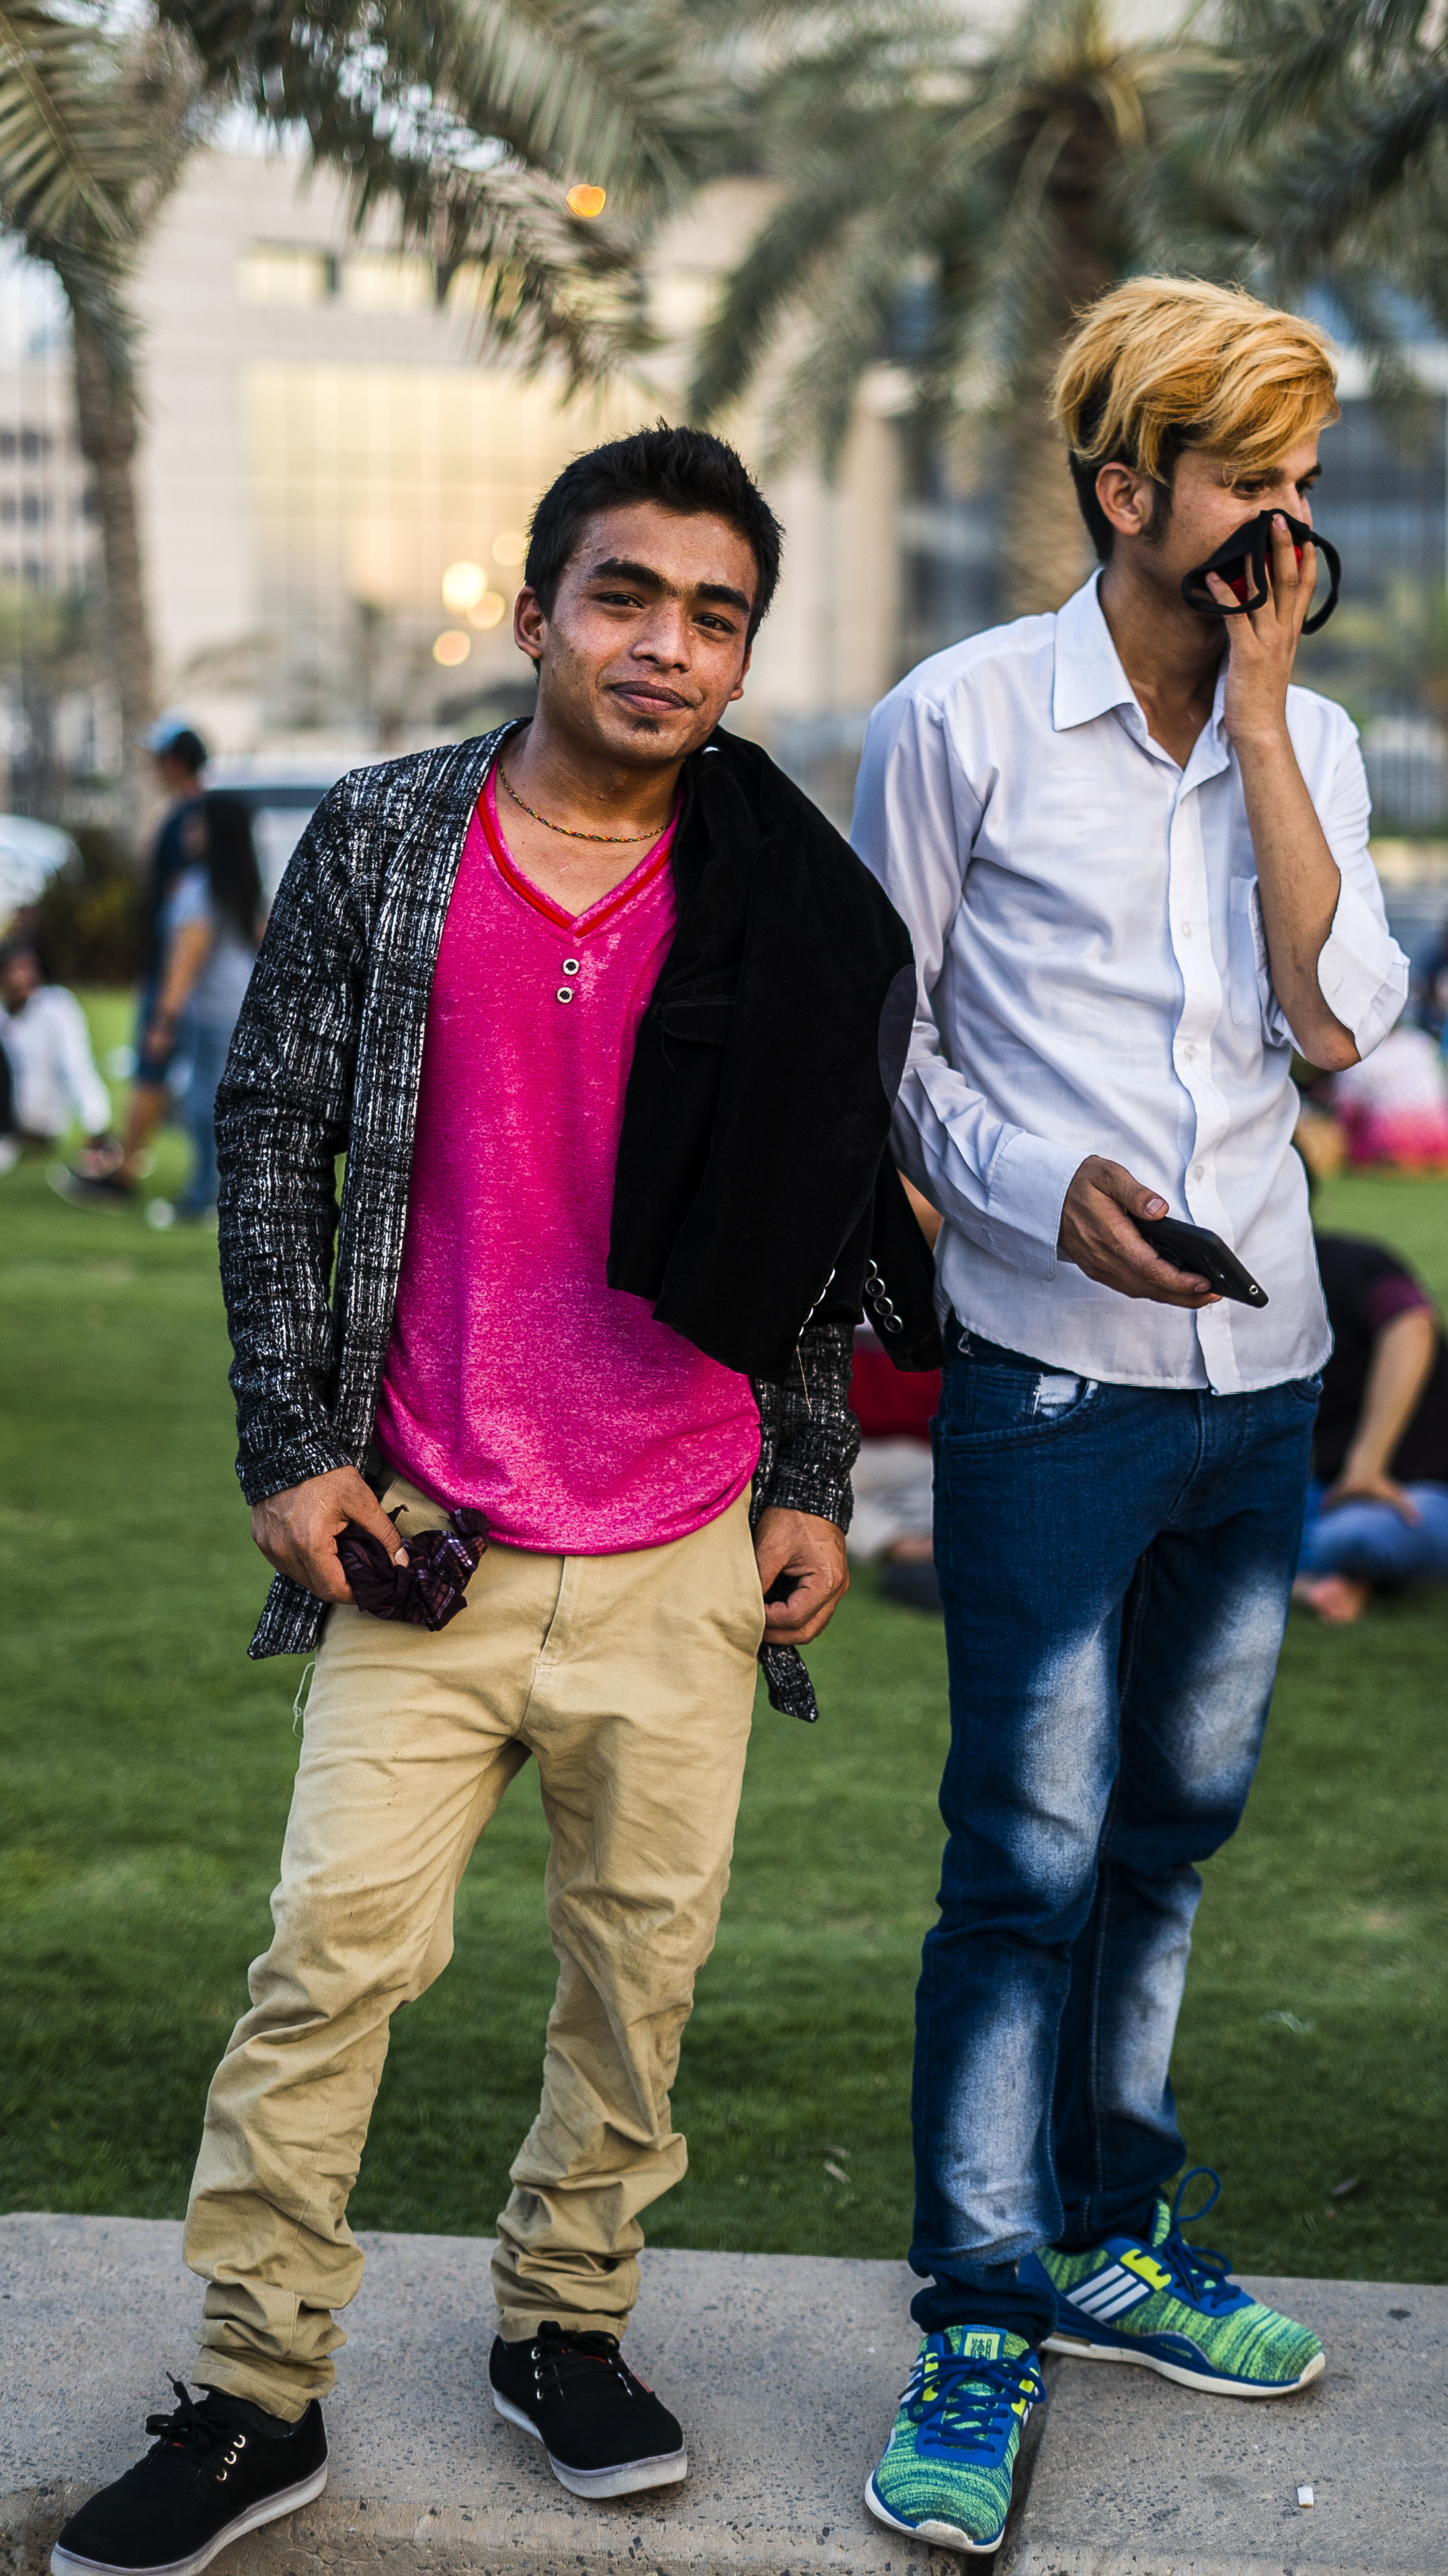
jeans, pink, street fashion, footwear, fashion, fun, cool, outerwear, denim, shoe, photography, jacket, walking, gesture, style